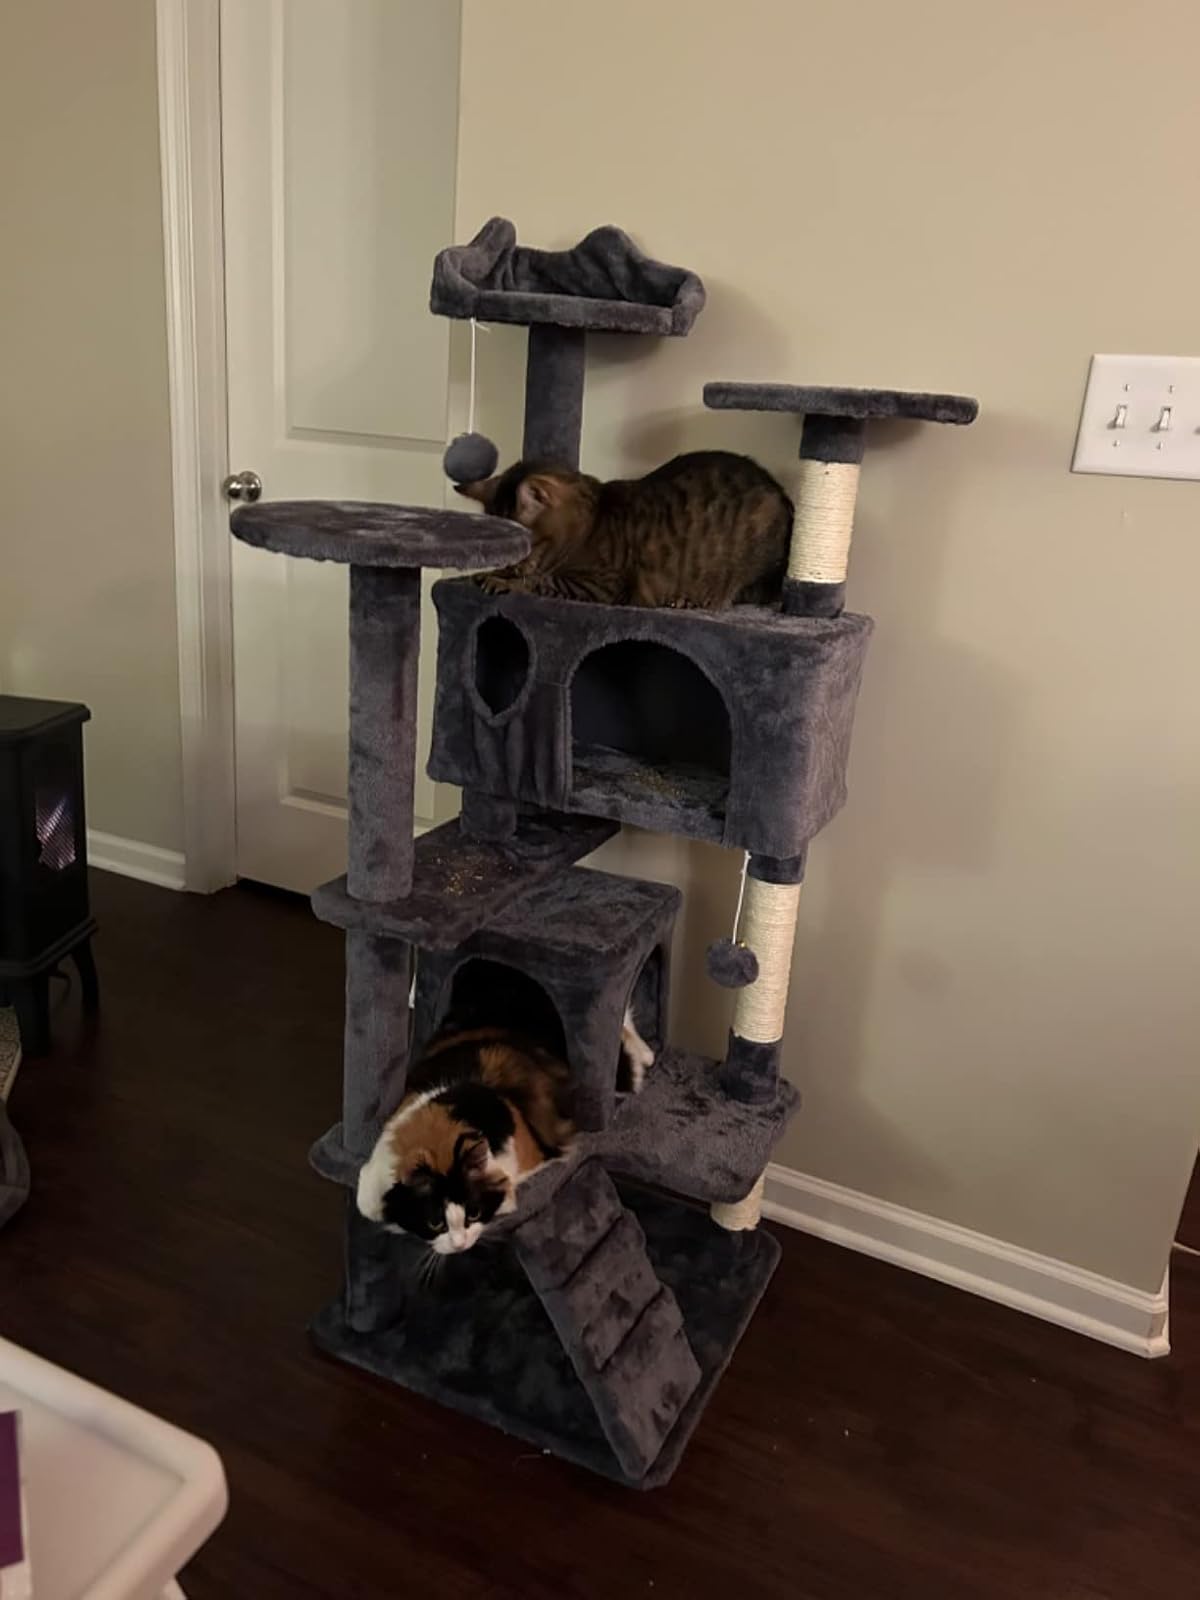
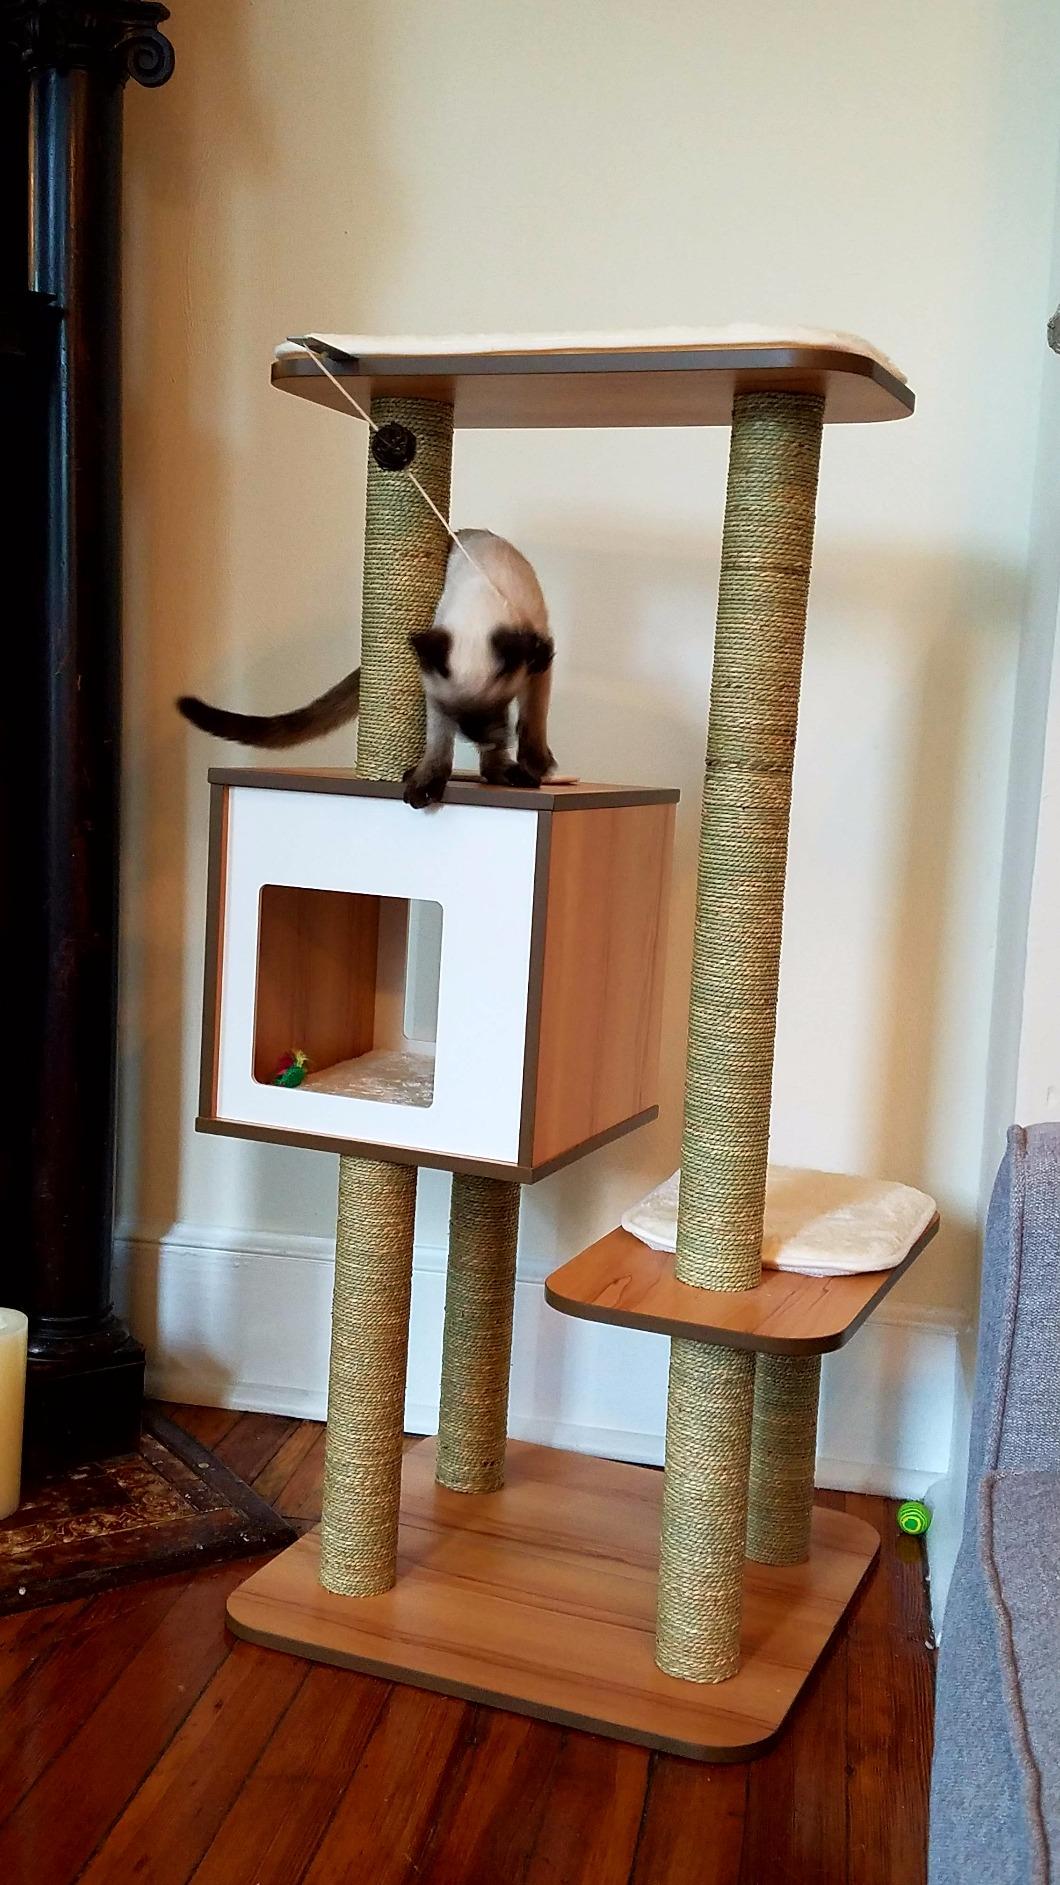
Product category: items_cat tree
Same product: no